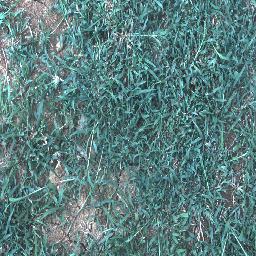
Label: negative